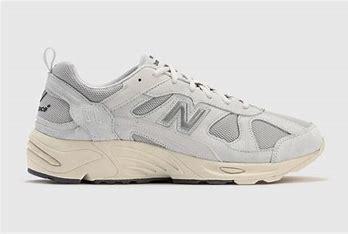
Brand: New
Model: Balance New Balance 878